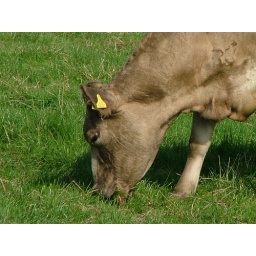
theses cows live in the field behind my house